Prometheus

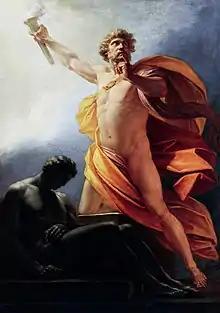
"Prometheus Brings Fire" by Heinrich Friedrich Füger. Prometheus brings fire to mankind as told by Hesiod, with its having been hidden as revenge for the trick at Mecone.

The first recorded account of the Prometheus myth appeared in the late 8th-century BC Greek epic poet Hesiod's "Theogony". In that account, Prometheus was a son of the Titan Iapetus by Clymene or Asia, one of the Oceanids. He was brother to Menoetius, Atlas, and Epimetheus. Hesiod, in "Theogony", introduces Prometheus as a lowly challenger to Zeus's omniscience and omnipotence.